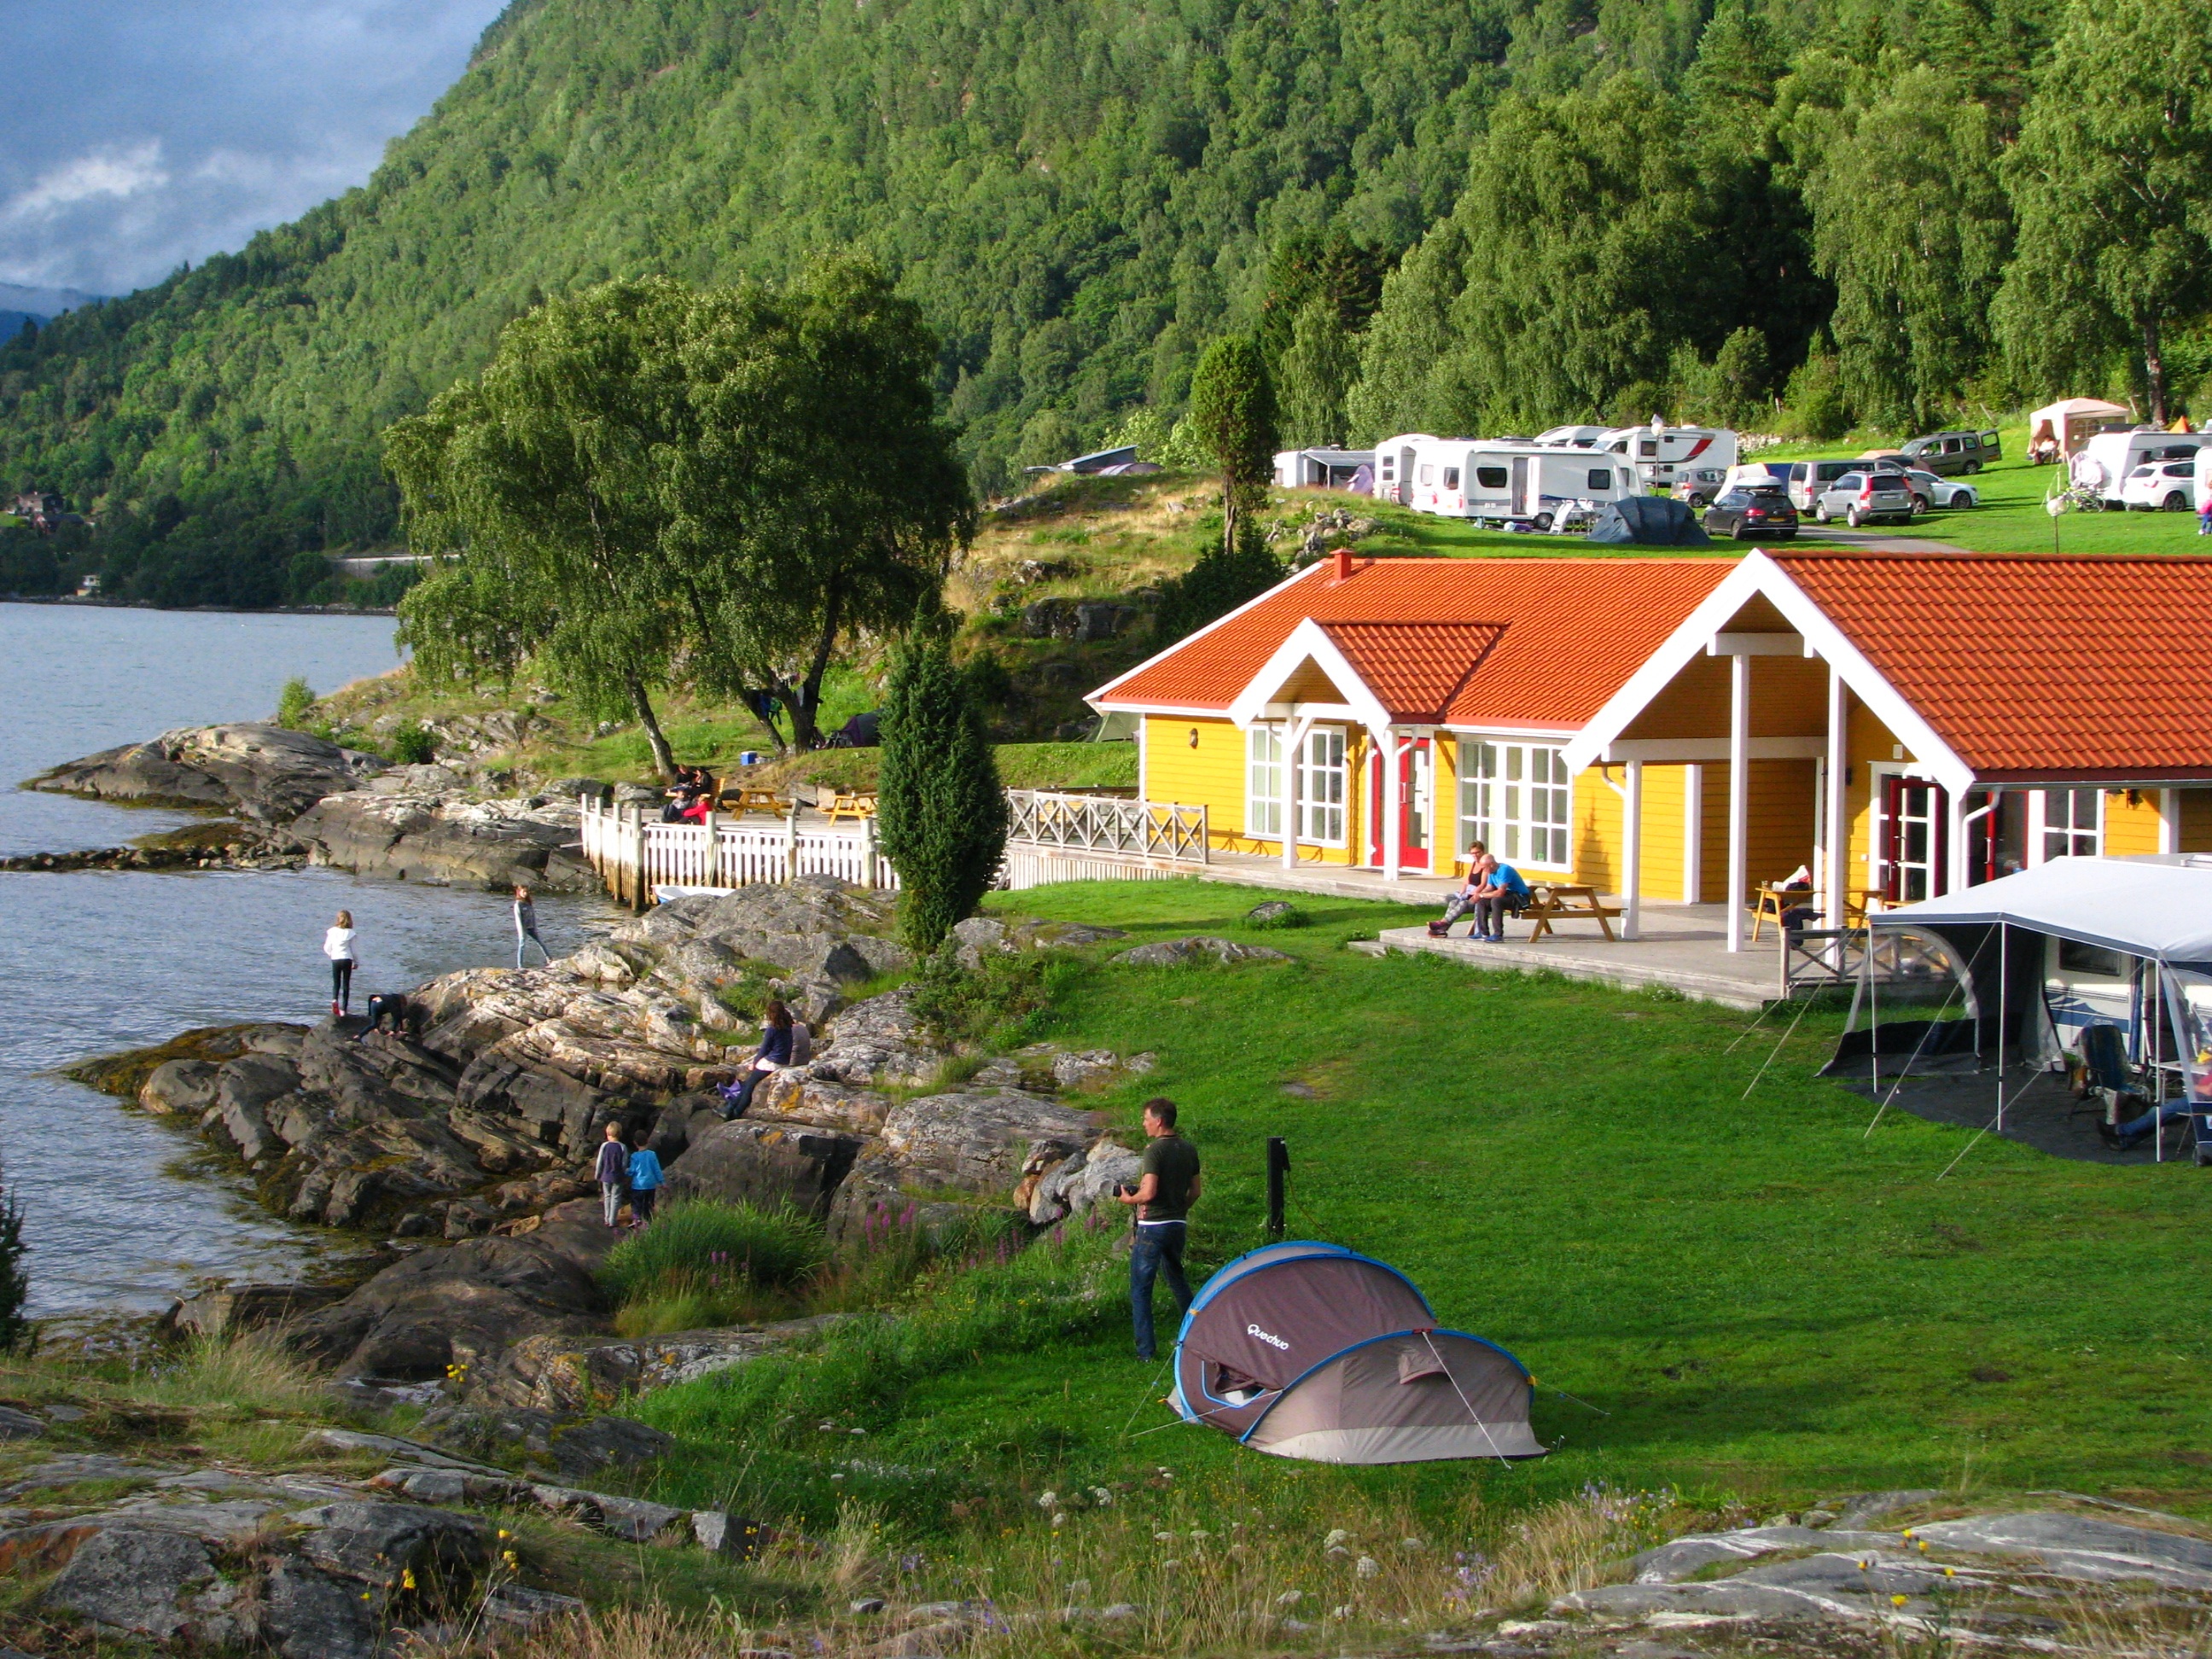
landscape, coast, tree, water, nature, mountain, plant, sky, house, shore, lake, home, hut, village, cove, inlet, cottage, bay, fjord, camping, mountains, loch, norway, real estate, lake district